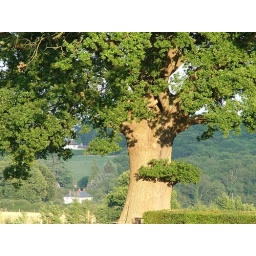
A perfect view for feeling the nature ,nice house in the background Dorking cricket ground Picture taken in8/5/2006